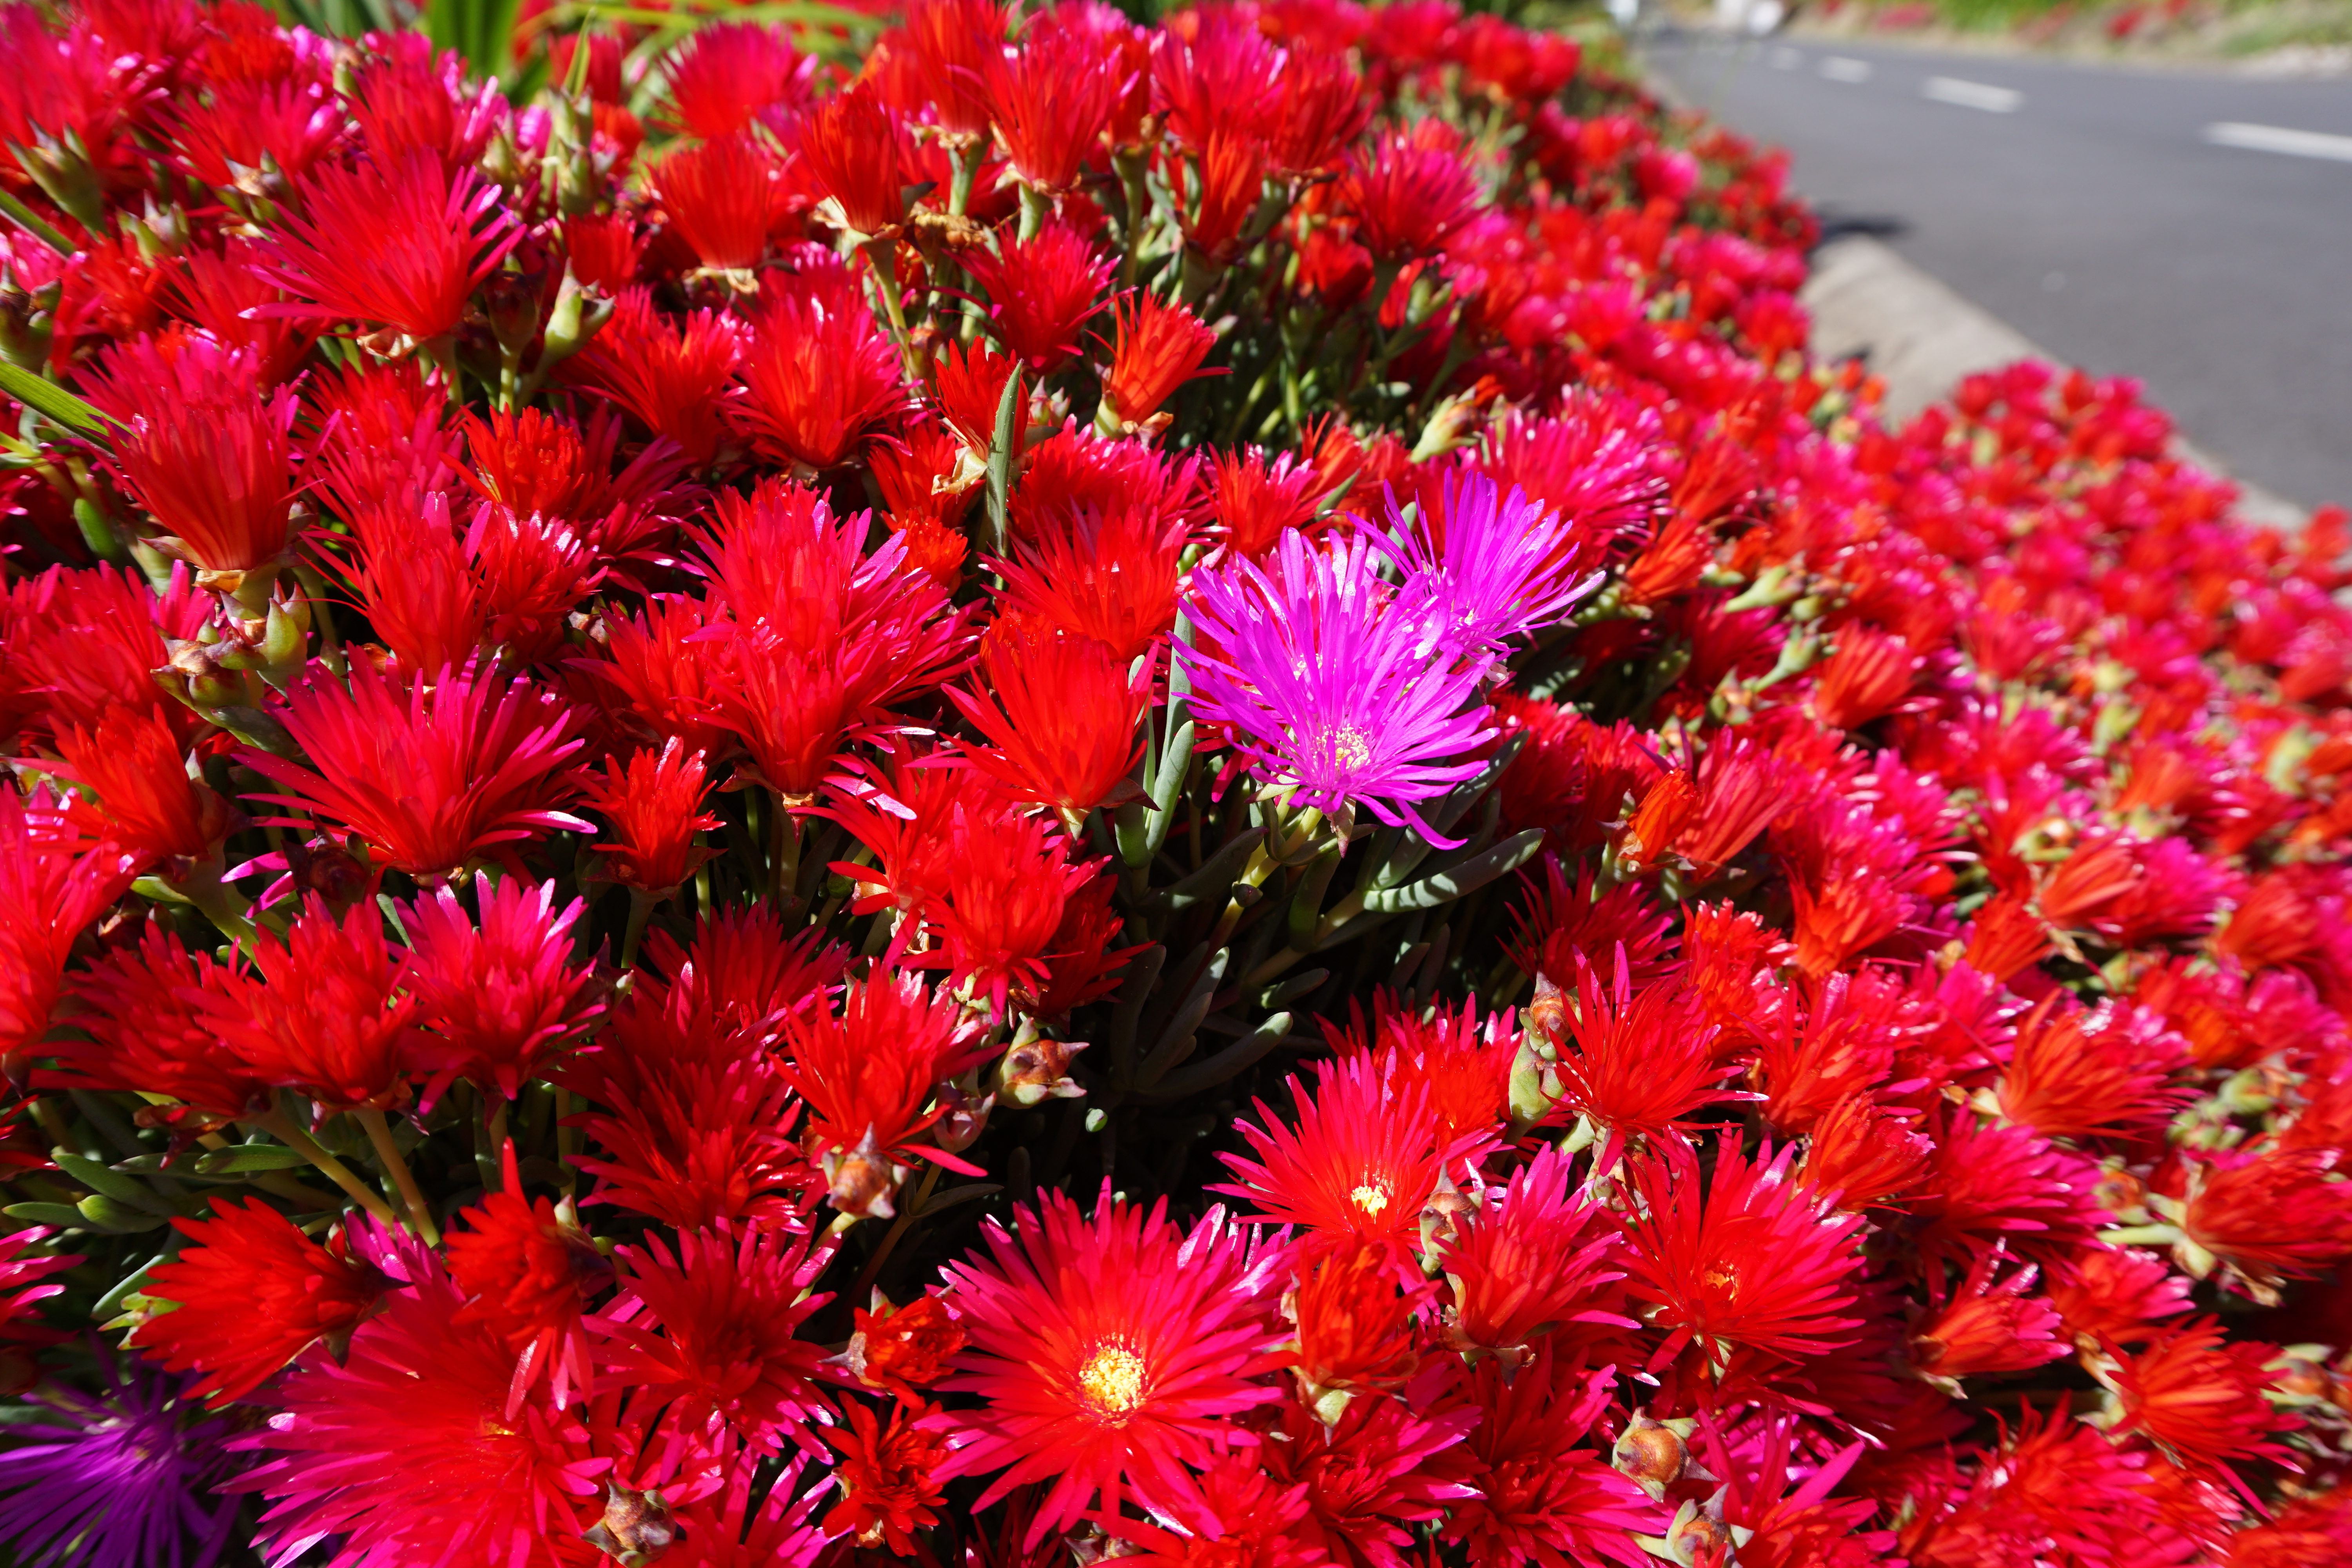
flower, blossom, red, purple, madeira, spring, flowering plant, lampranthus, plant, petal, pink, groundcover, ice plant family, karkalla, annual plant, wildflower, hedgehog cactus, dianthus, pink family, ice plant, dorotheanthus bellidiformis, perennial plant